Charles de La Monneraye

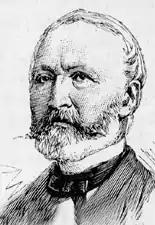

Charles-Ange, Count of La Monneraye (February 3, 1812 in Rennes, Ille-et-Vilaine 1–March 12, 1904 in Vannes, Morbihan) was a 19th-century French soldier, historian and politician, who was deputy for Morbihan at the end of the Second Empire and under the nascent Third Republic, then senator of the same department from 1876.